Constantin Héger

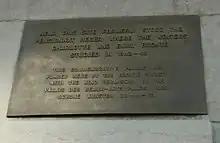
Plaque in Brussels

In 1842 Emily and Charlotte Brontë travelled to Brussels to enroll in the boarding school run by Heger and his wife. Their aim was to improve their skills in languages. In return for board and tuition, Charlotte taught English and Emily taught music. Their time at the boarding school was cut short when Elizabeth Branwell, their aunt, who joined the family after the death of their mother to look after the children, died of internal obstruction in October 1842. Charlotte returned alone to Brussels in January 1843 to take up a teaching post at the boarding school. Her second stay there was not a happy one; she became lonely, homesick, and deeply attached to Constantin Heger. She finally returned to the Parsonage at Haworth in January 1844 and later used her time at the boarding school as the inspiration for some of "The Professor" and "Villette".